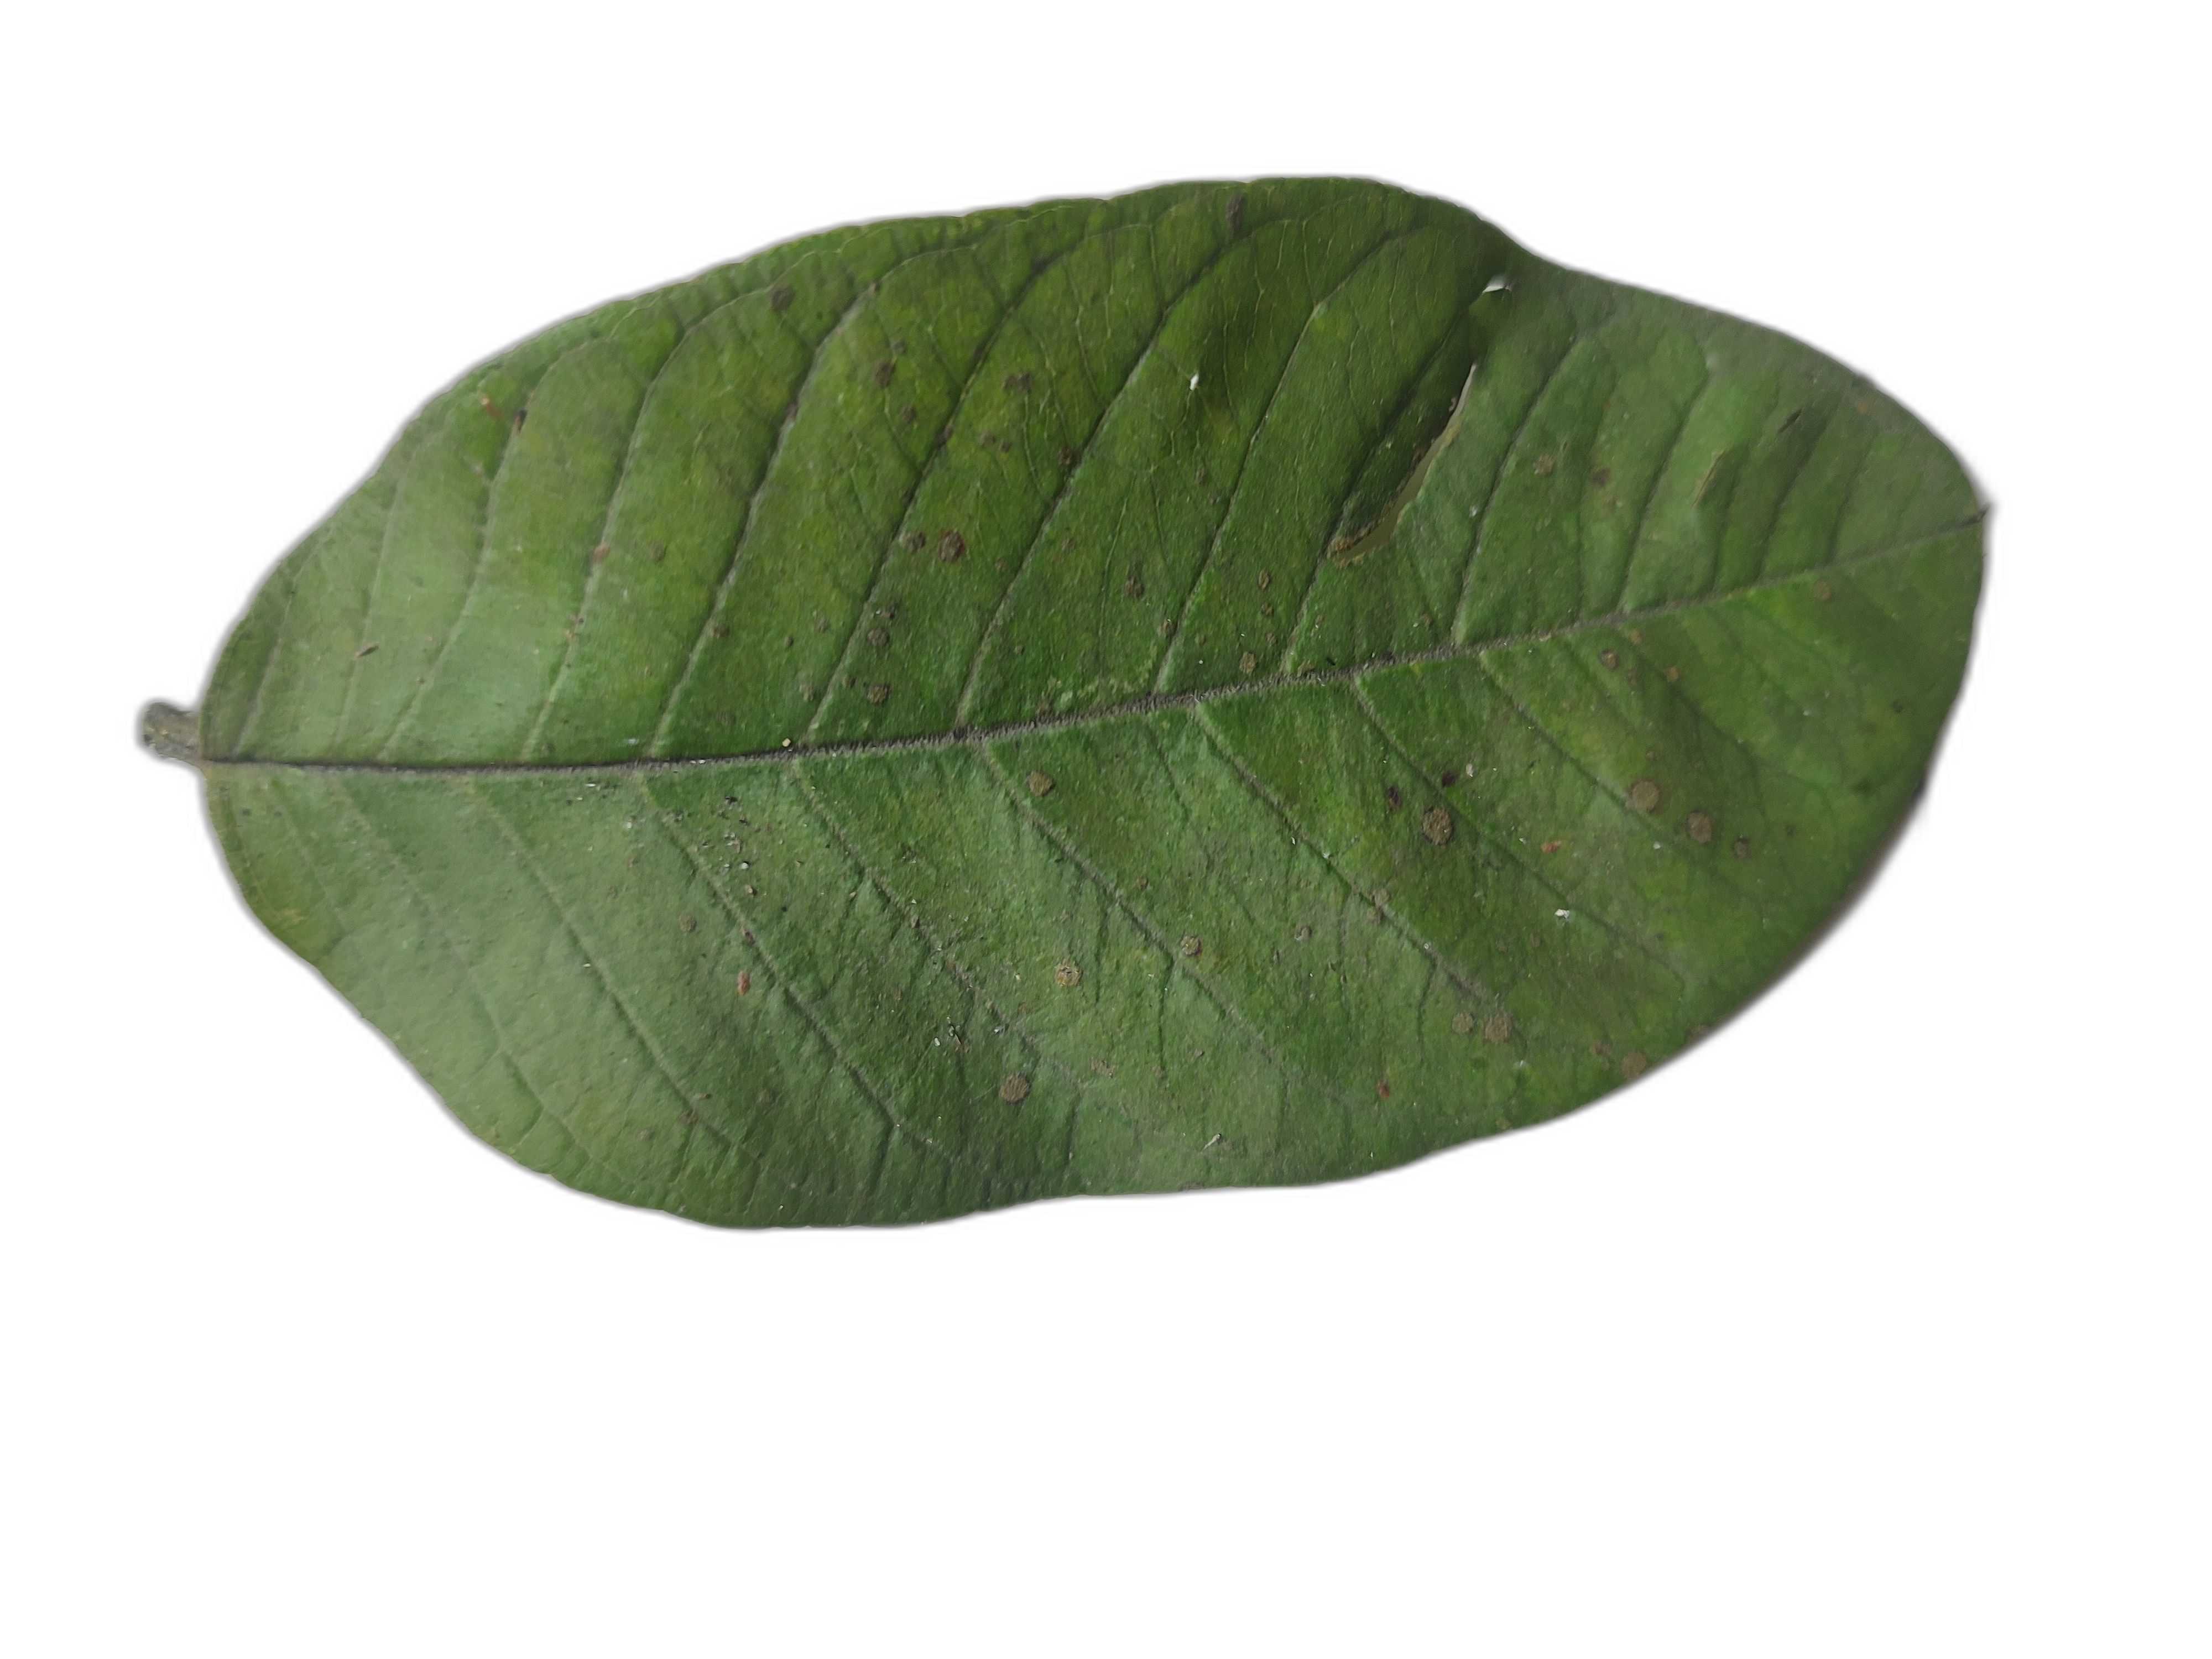
Plant part: leaf
Disease: Healthy